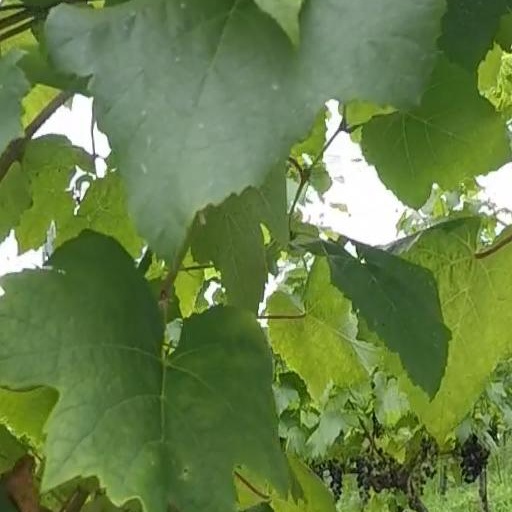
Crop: grape